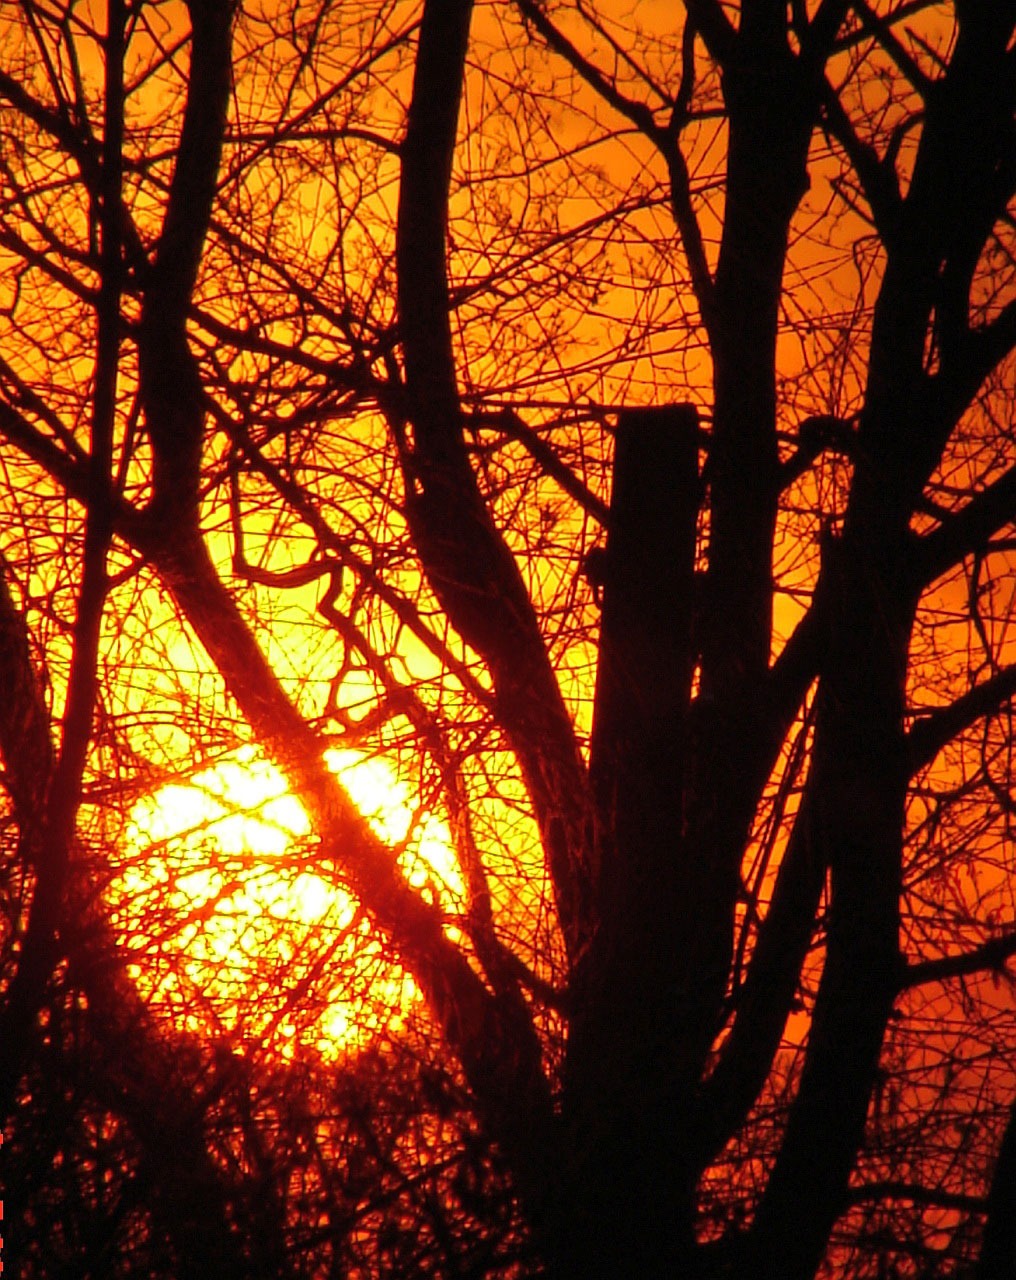
tree, branch, light, plant, sun, sunset, sunlight, leaf, autumn, glow, season, woody plant